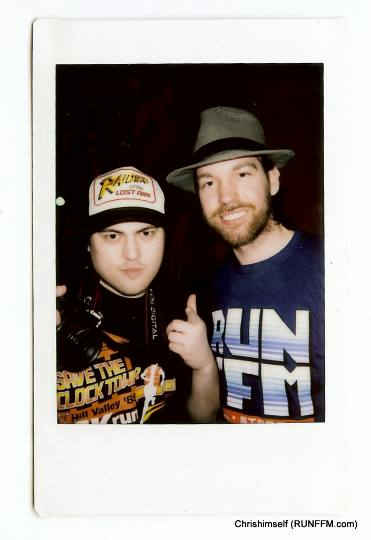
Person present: Yes